Scytonema

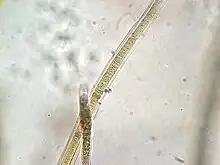
Heterocyst of "Scytonema crispum"

Scytonema is a genus of photosynthetic cyanobacteria that contains over 100 species. It grows in filaments that form dark mats. Many species are aquatic and are either free-floating or grow attached to a submerged substrate, while others species grow on terrestrial rocks, wood, soil, or plants. "Scytonema" is a nitrogen fixer, and can provide fixed nitrogen to the leaves of plants on which it is growing. Some species of "Scytonema" form a symbiotic relationship with fungi to produce a lichen.